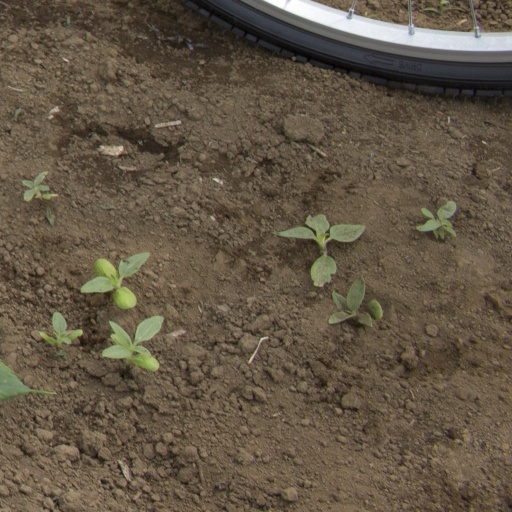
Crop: Jerusalem artichoke